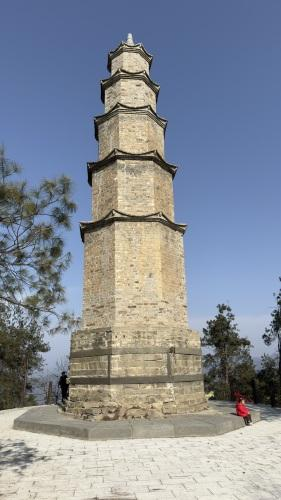
地标名称：文峰塔
所在城市：十堰市·竹山县